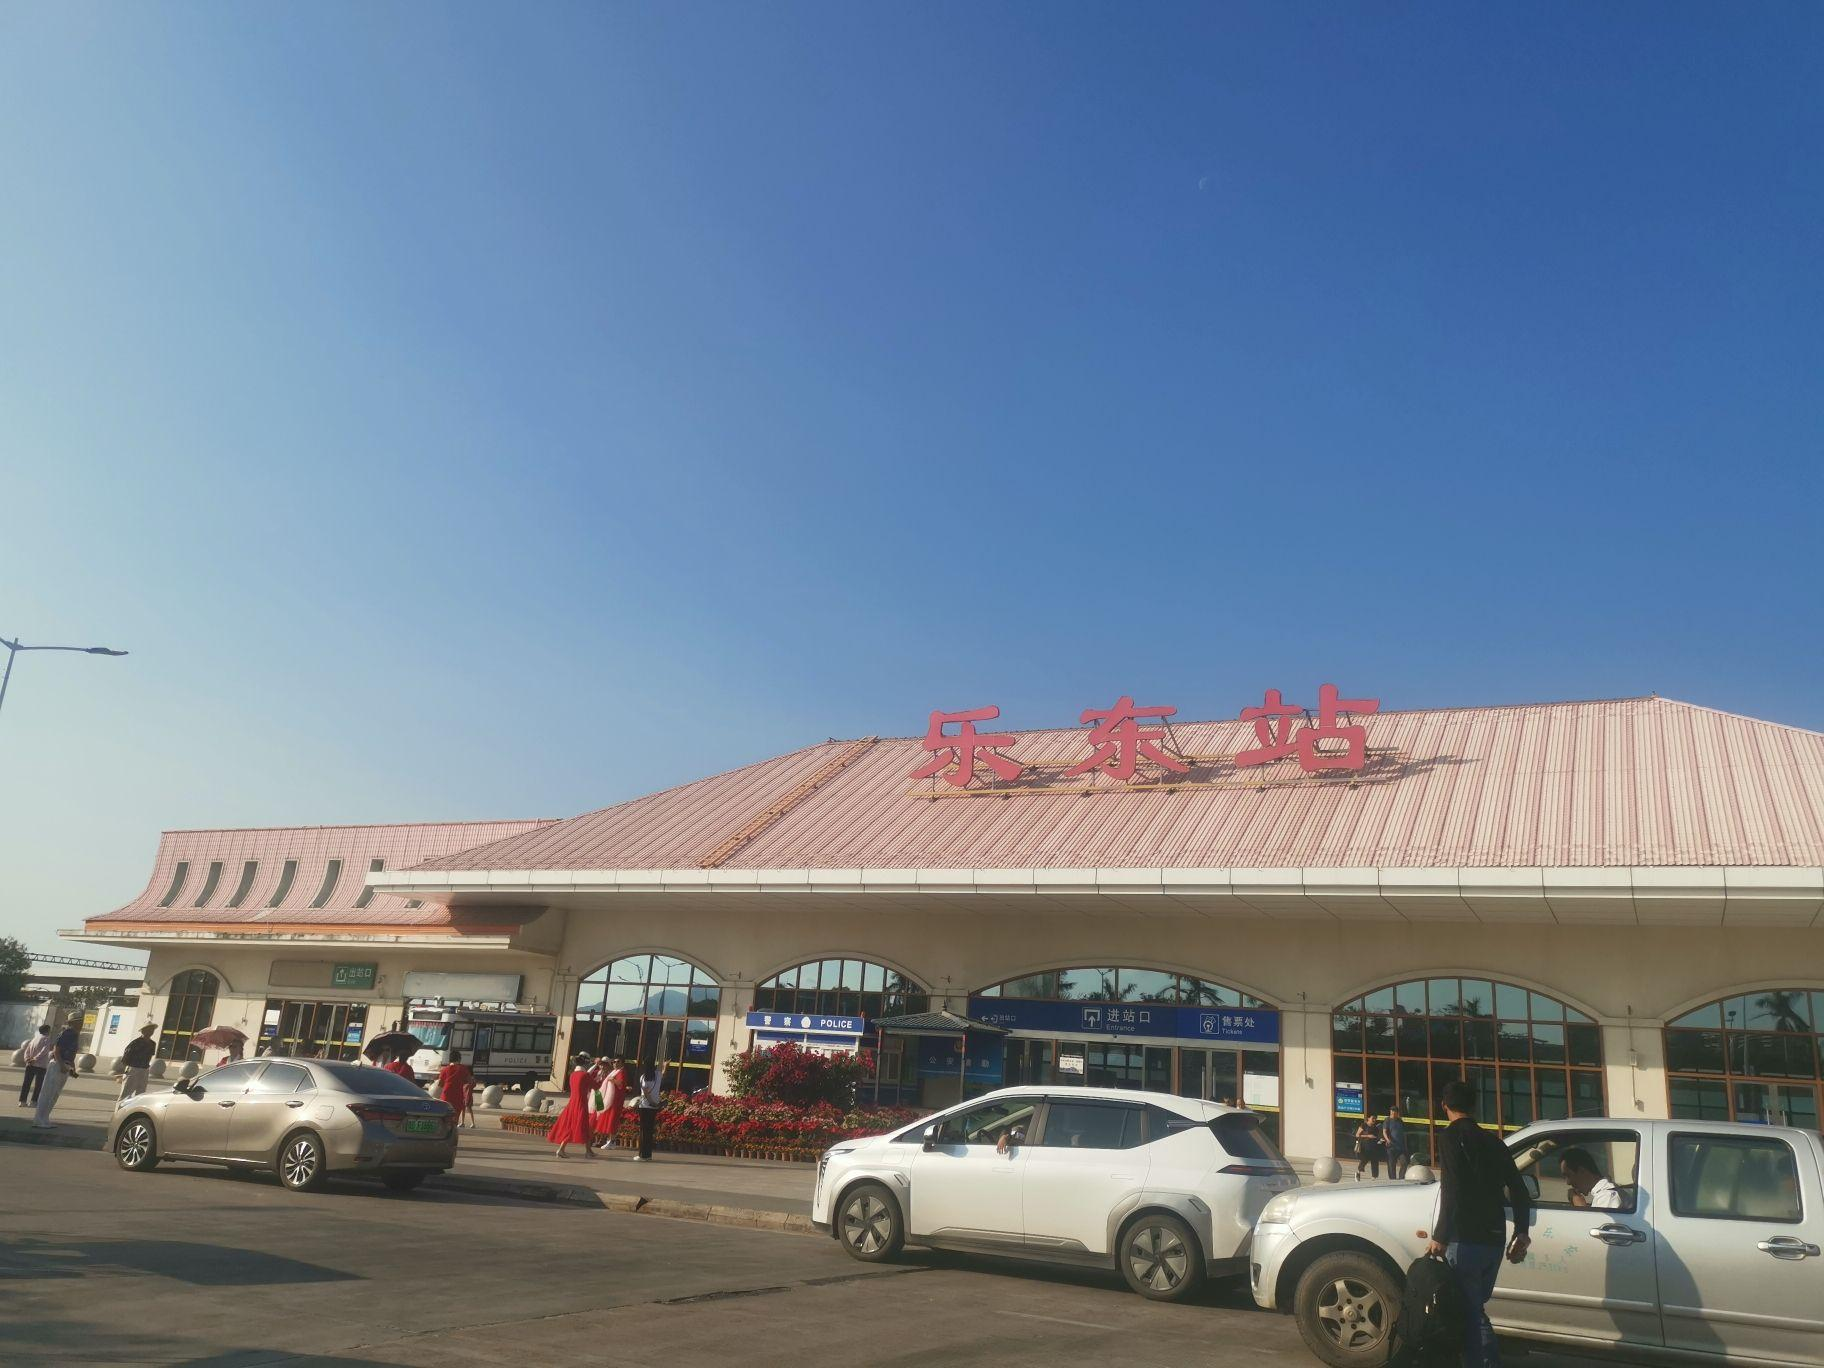
地标名称：乐东站
所在城市：省直辖县级行政区划·乐东黎族自治县